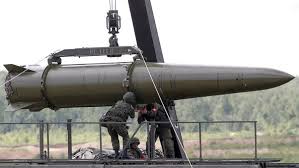
Label: Self Propelled Artillery